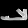
Label: Sandal